Montgomery, Powys

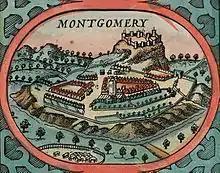
Montgomery from John Speed's map of Wales (1610)

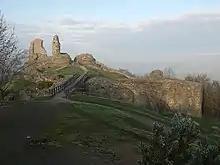
Montgomery Castle from the south

The town was established around a Norman stone castle on a crag on the western edge of the Vale of Montgomery. The castle had been built in the early 13th century to control an important ford over the nearby River Severn and replaced an earlier motte and bailey fortification at Hen Domen, one mile away. An important supporter of King William I (the Conqueror), Roger de Montgomery, originally from Sainte-Foy-de-Montgommery in the Pays d'Auge in Normandy, was given this part of the Welsh Marches by William and his name was given to the town surrounding the castle.